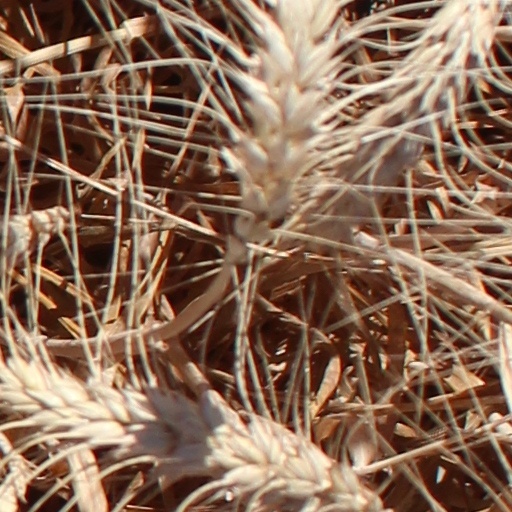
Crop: wheat